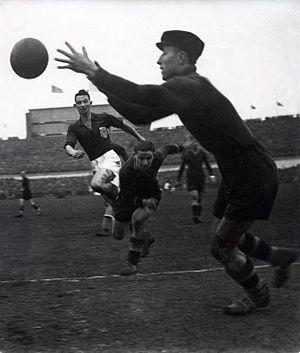
Arnold Badjou est un footballeur belge, né le 25 juin 1909 à Laeken et mort le 17 septembre 1994.